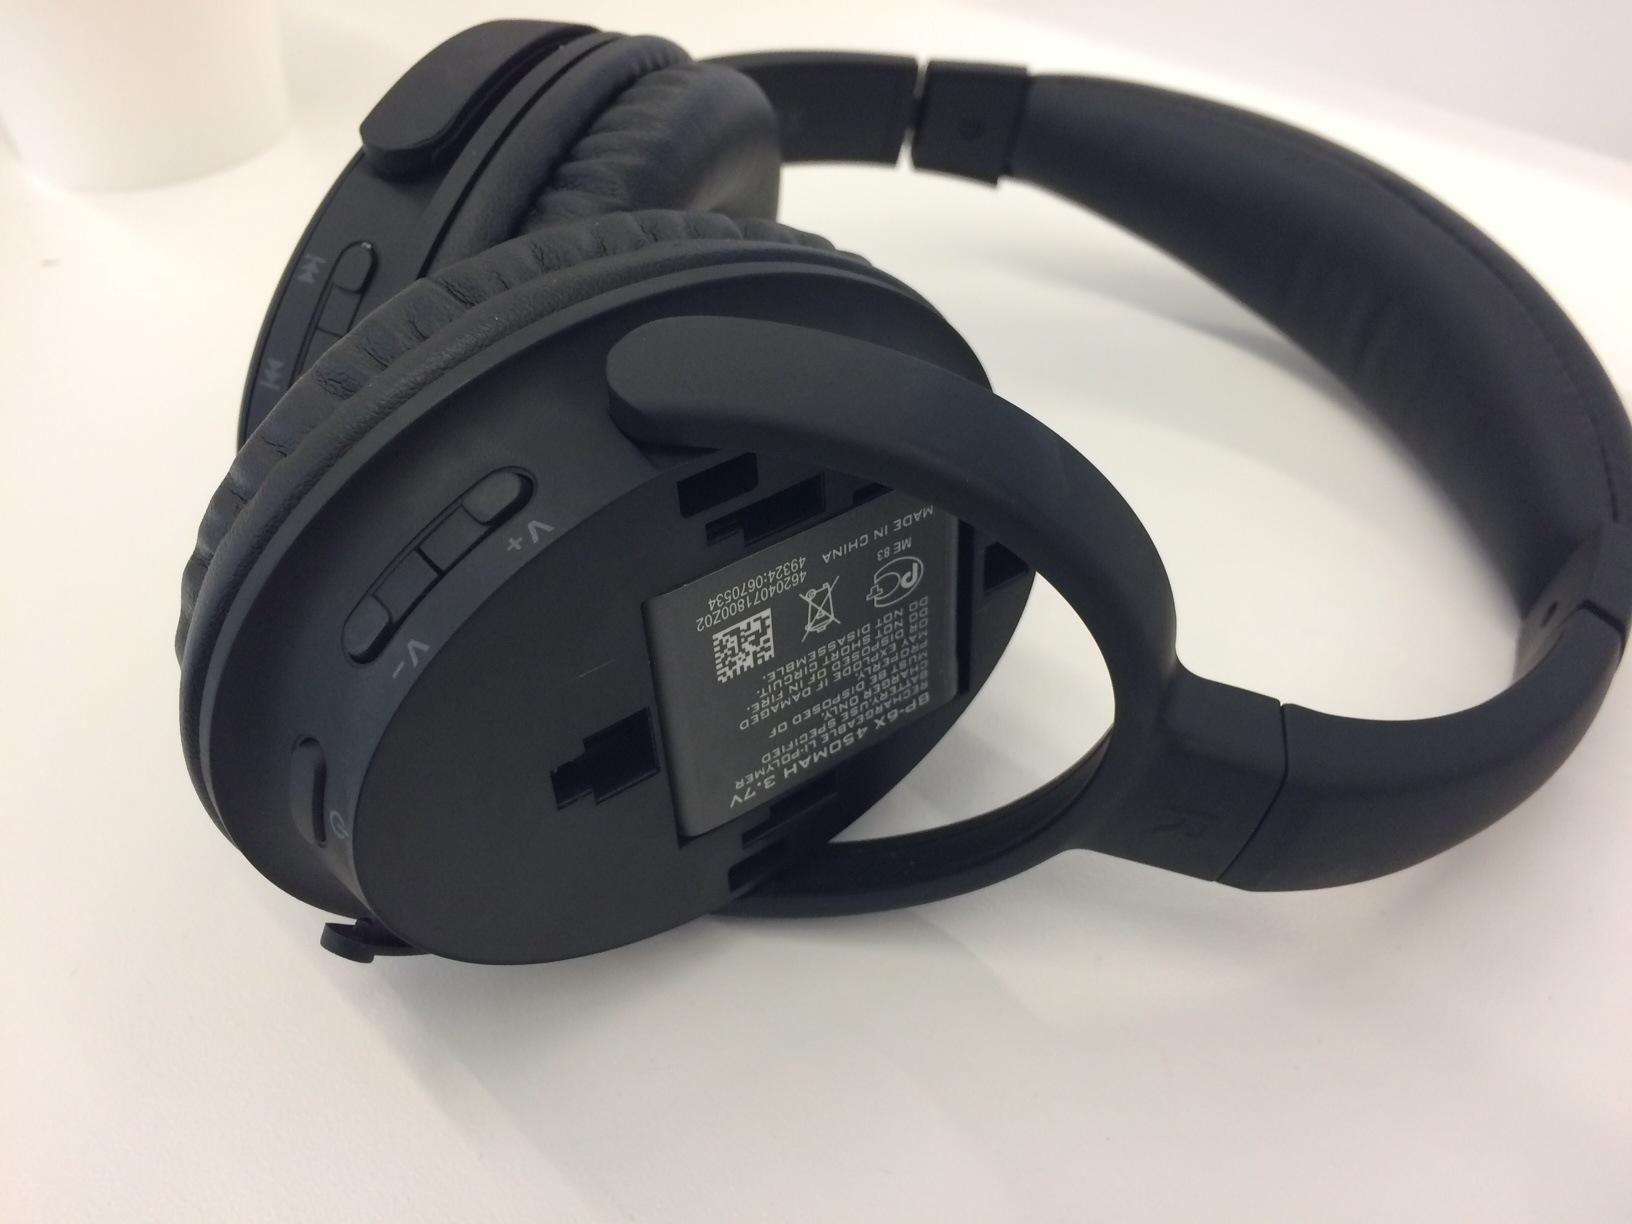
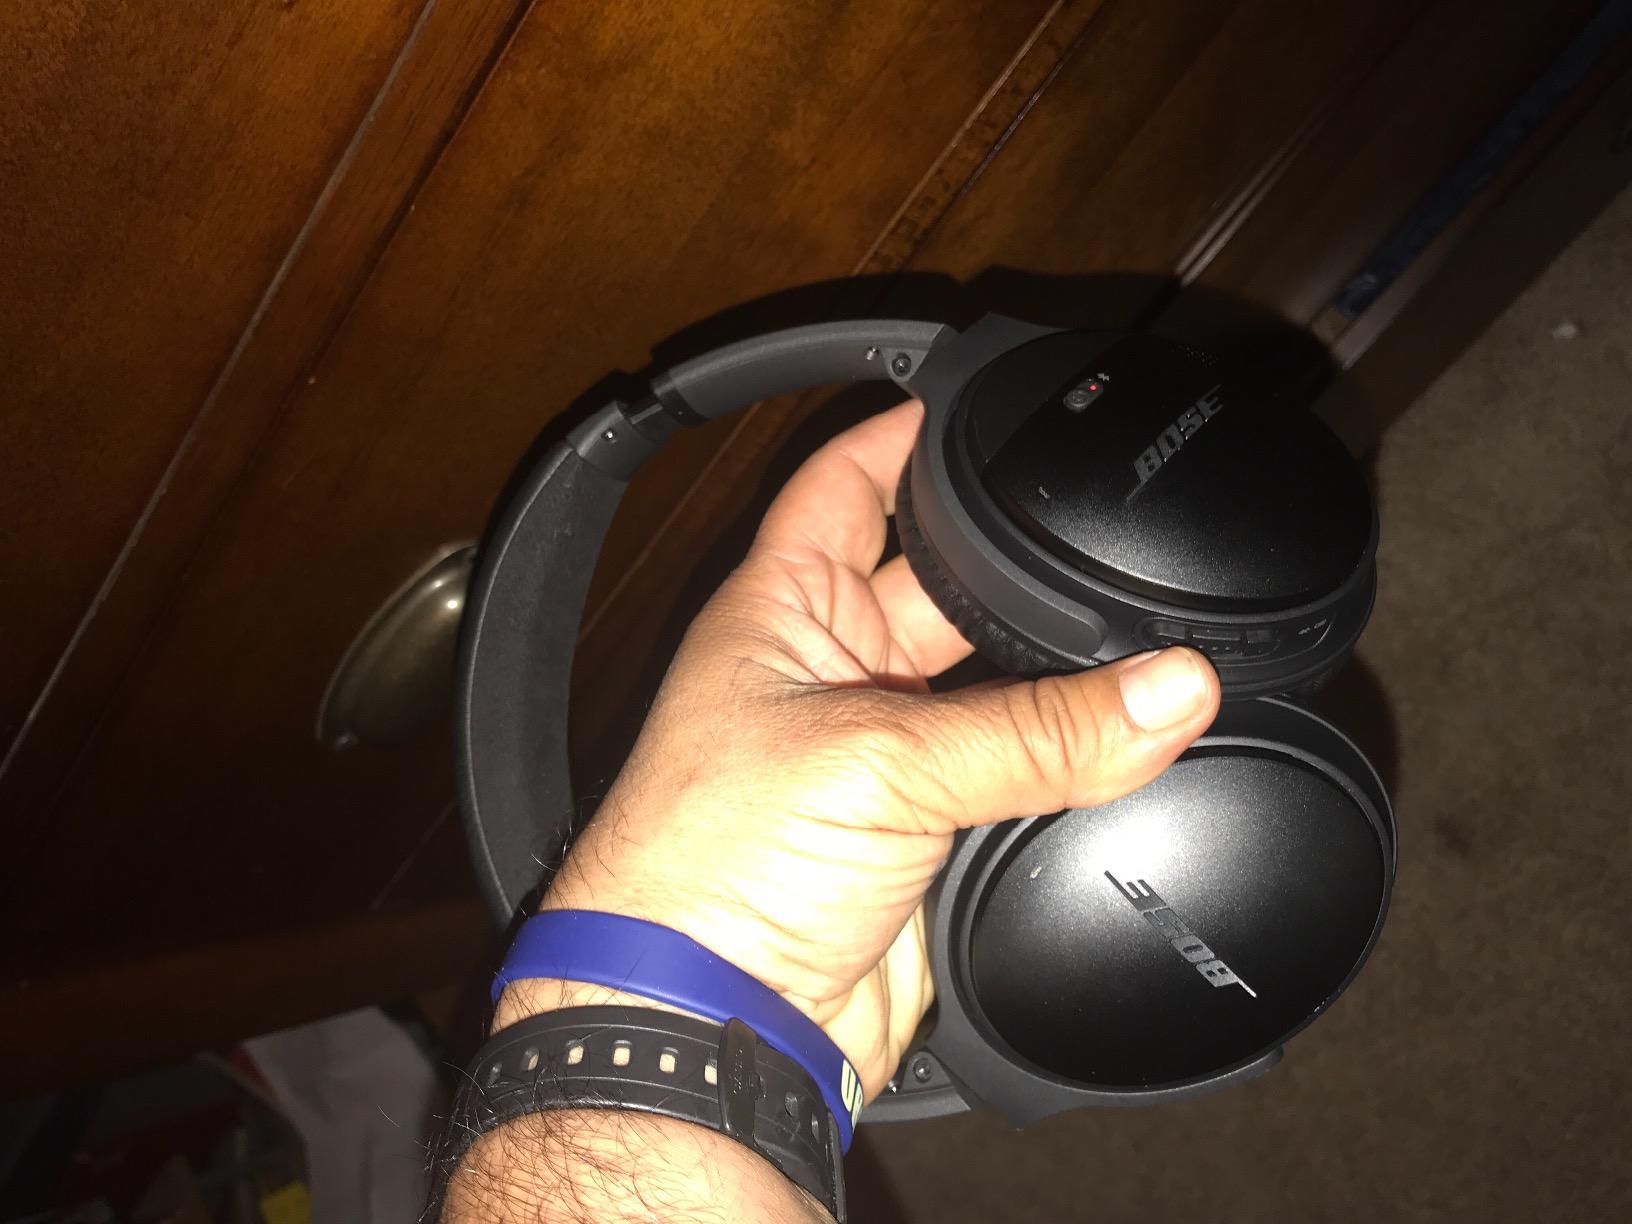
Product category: headphones
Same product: no